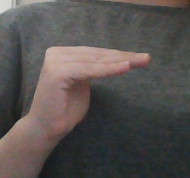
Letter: haa